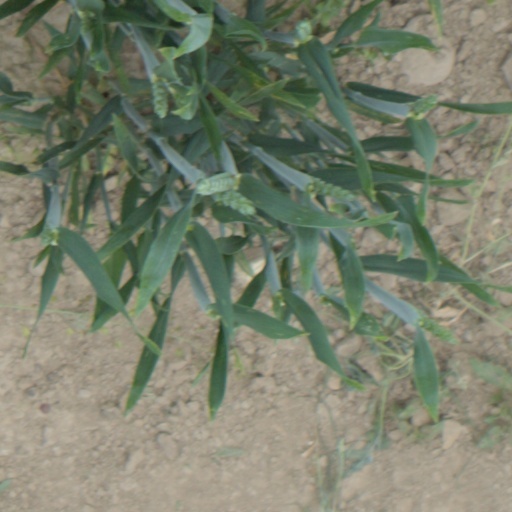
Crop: wheat